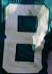
Number: 8